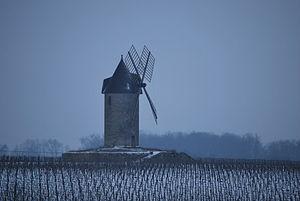
Moulin de Lescours de Saint-Aubin-de-Branne
Saint-Aubin-de-Branne est une commune du Sud-Ouest de la France, située dans le département de la Gironde.